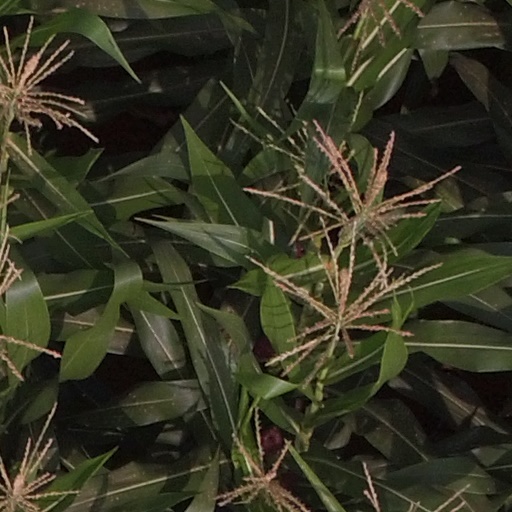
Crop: maize; corn